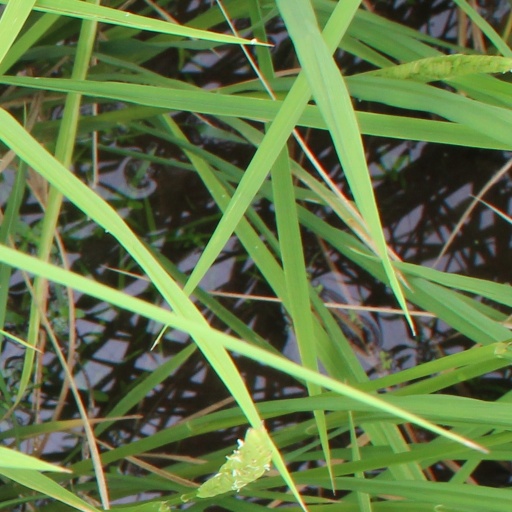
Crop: rice